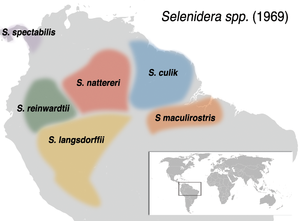
Avec Aulacorhynchus, Selenidera est un des deux genres de toucanets.